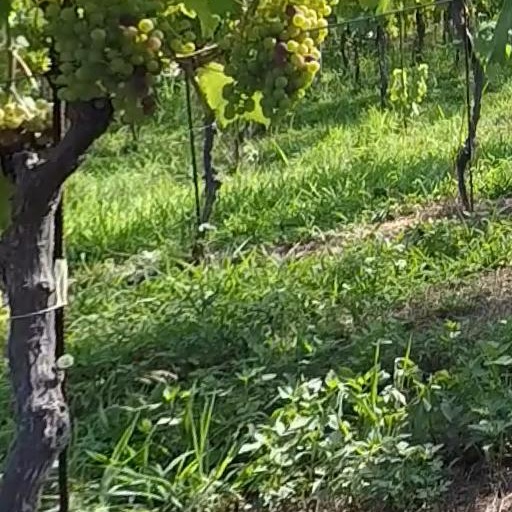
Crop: grape